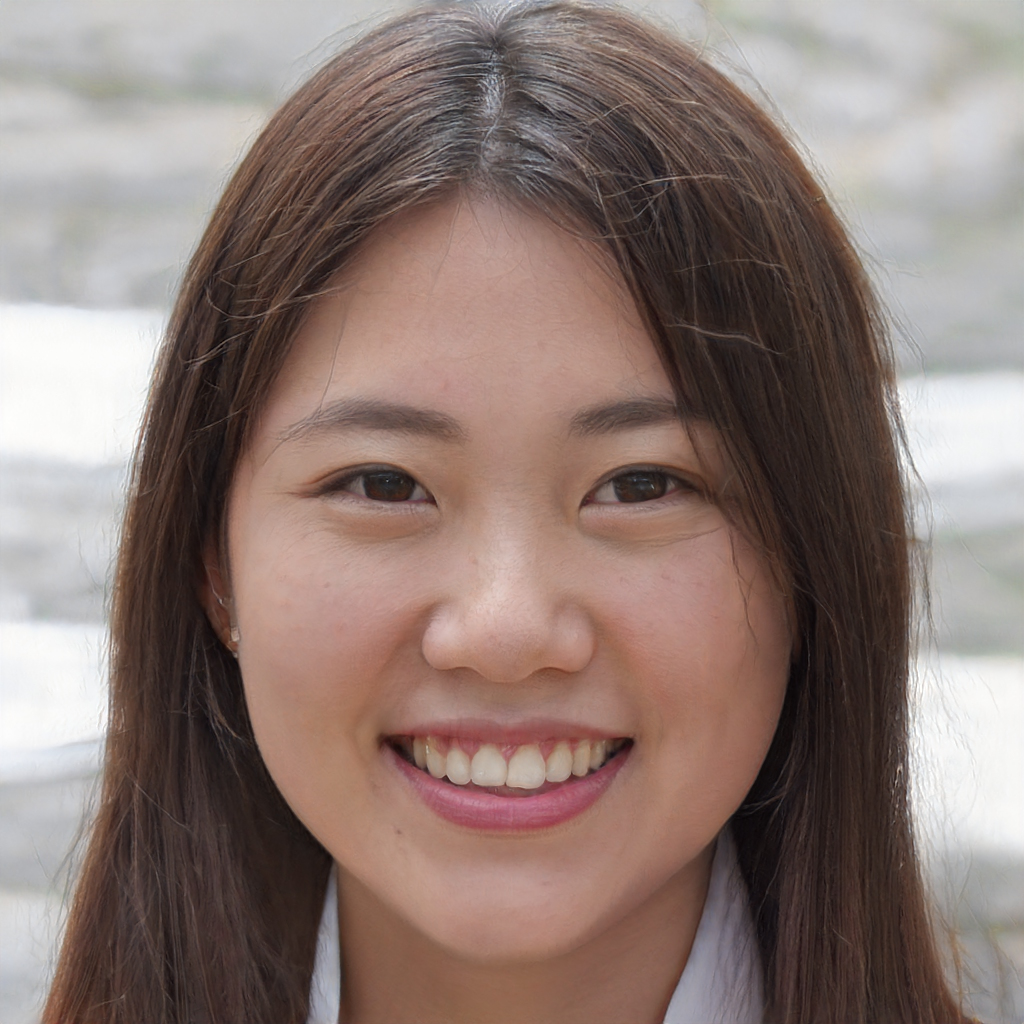
Gender: Female